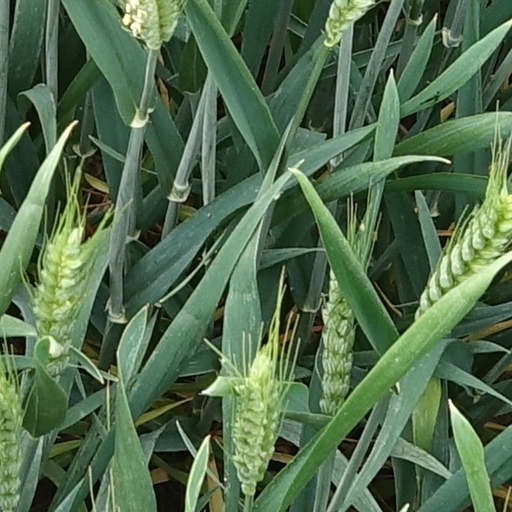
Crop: wheat